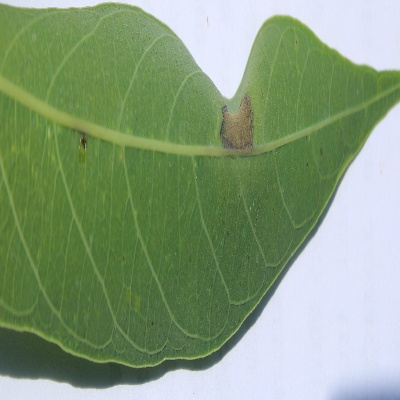
Crop: Cassava
Condition: bacterial blight